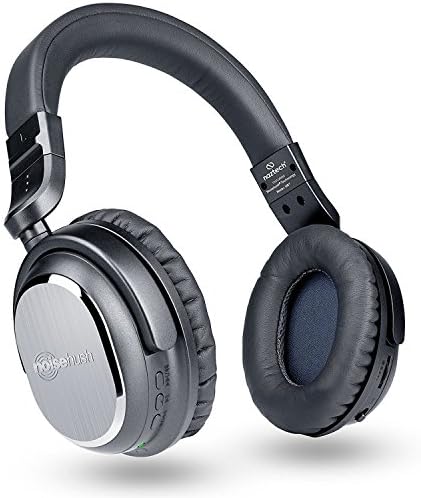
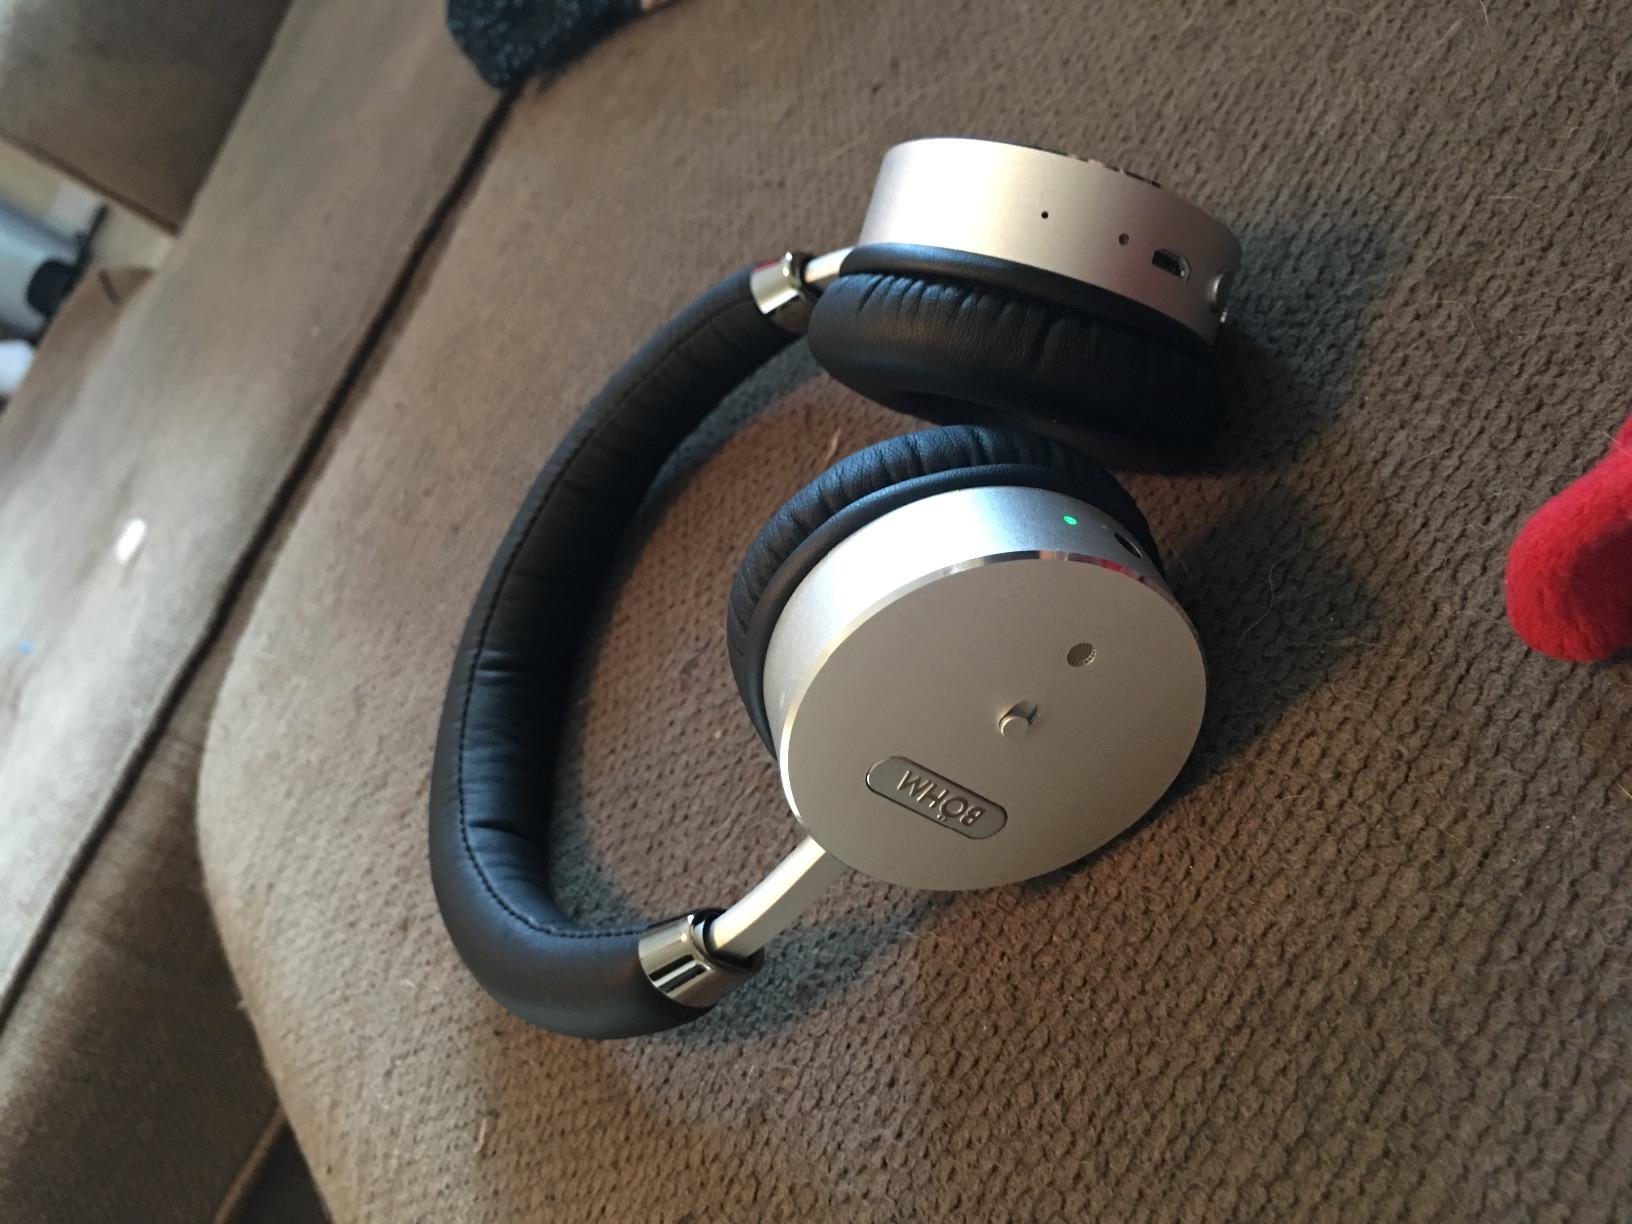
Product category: headphones
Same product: no